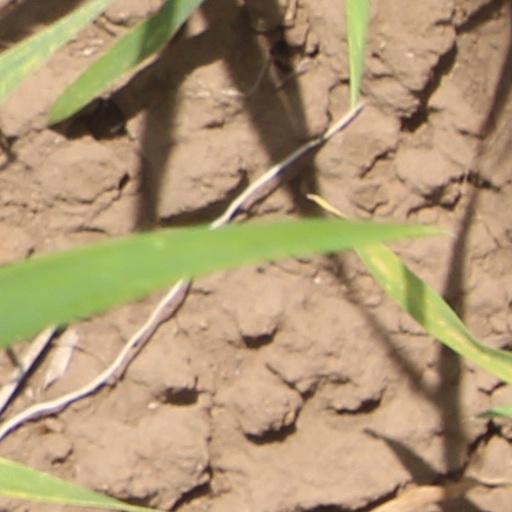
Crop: wheat